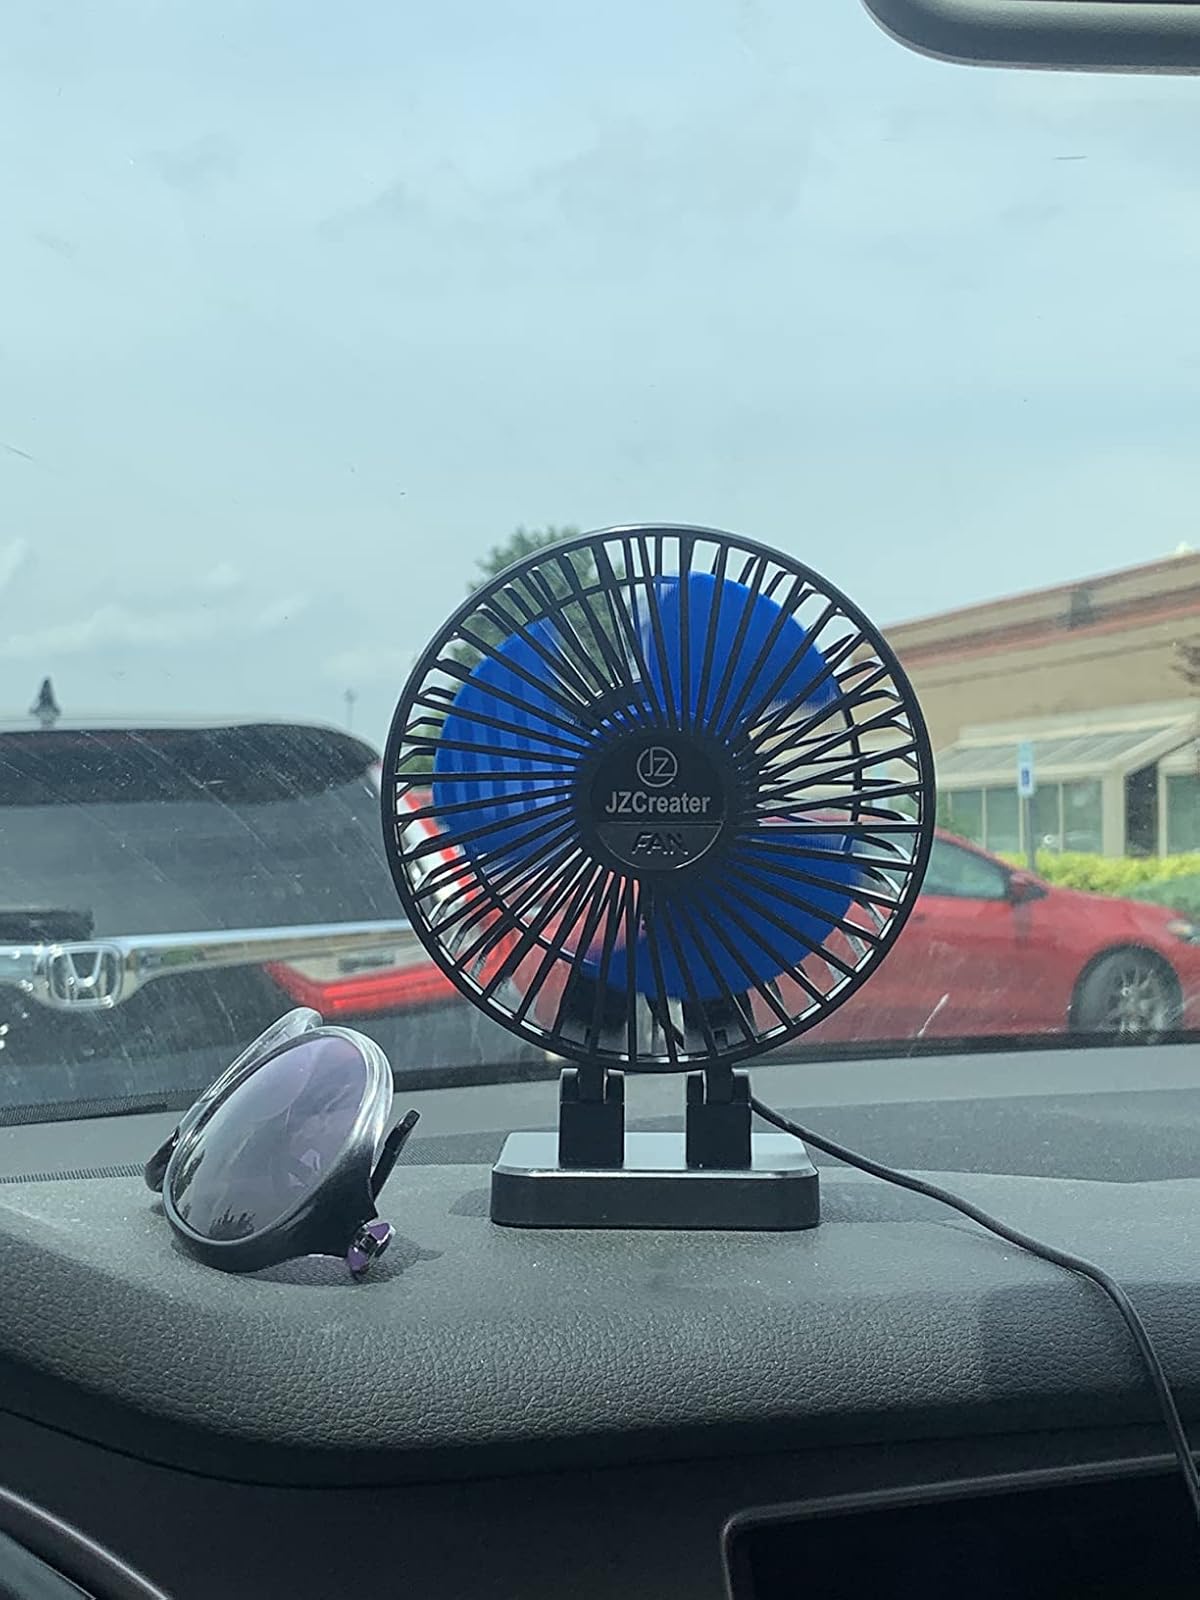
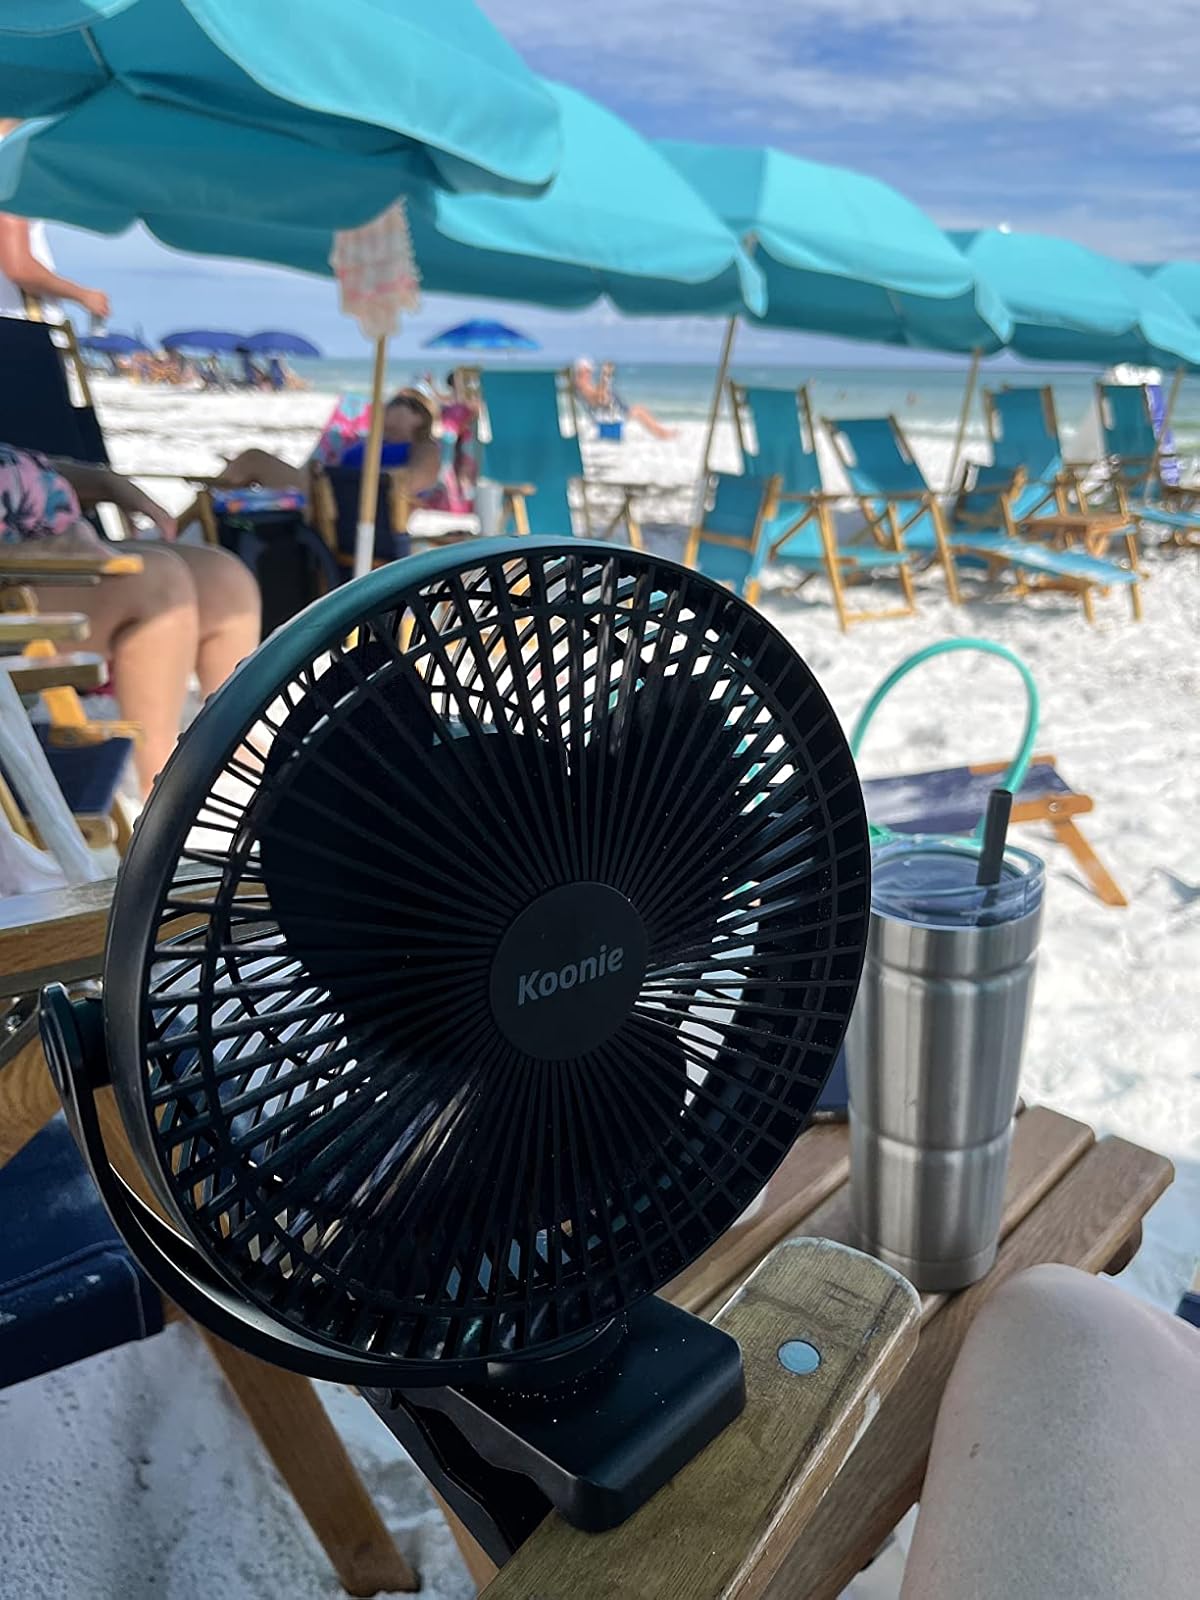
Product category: fan
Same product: no